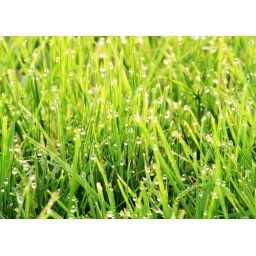
Shot at sunrise in a huge grass field by McCombs Middle school in Des Moines, Ia.